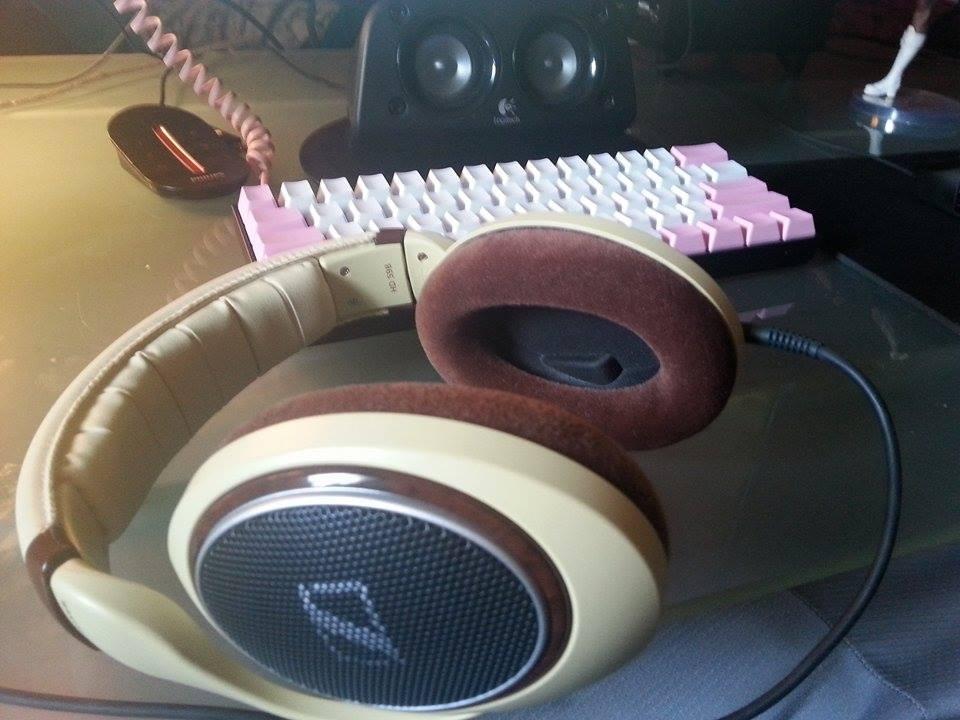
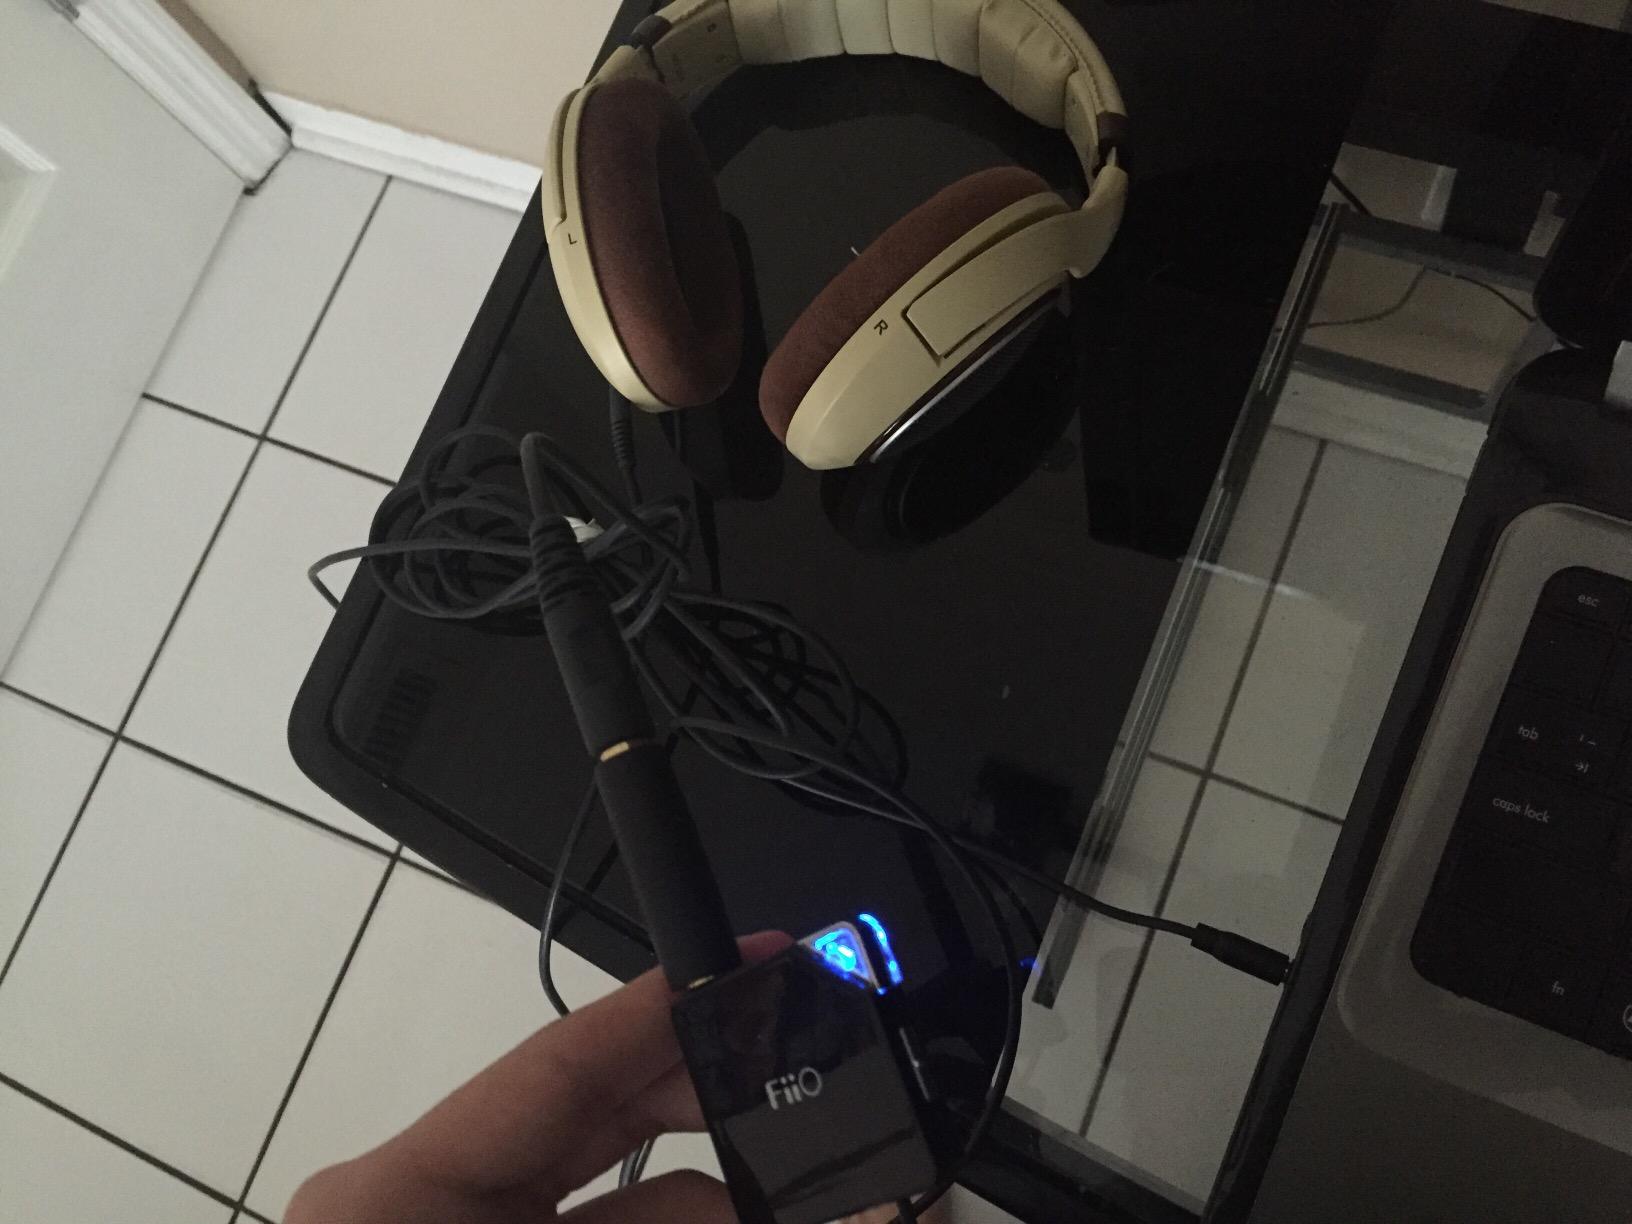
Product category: headphones
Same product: yes